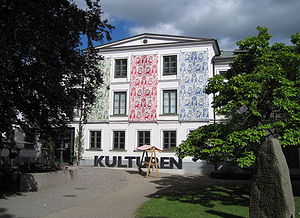
Kulturen
Hovedbygningen
Kulturen er et kulturhistorisk museum i Lund i det vestlige Skåne. Det blev etableret i 1892. Kulturen er et af verdens ældste frilandsmuseer. Kulturen i Lund består af over 30 bygninger fra 1600-tallet og samlinger af blandt andet glas, malerier, musikinstrumenter og våben. Bygningerne er dels huse, som er flyttet hertil fra andre steder i de tidligere danske områder Skåne, Blekinge samt Småland, dels rekonstruktioner. Ud over permanente udstillinger om design og universitetshistorie findes i Kulturen også skiftende udstillinger om historie og populærkultur.